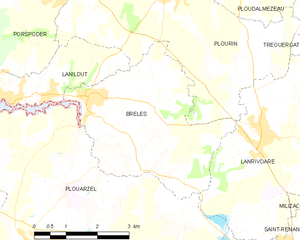
Brélès [bʁelɛs] est une commune du département du Finistère, dans la région Bretagne, en France.